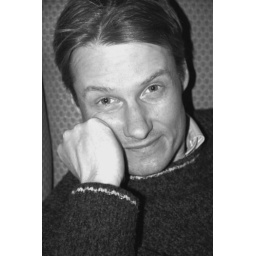
Erik in blue chair